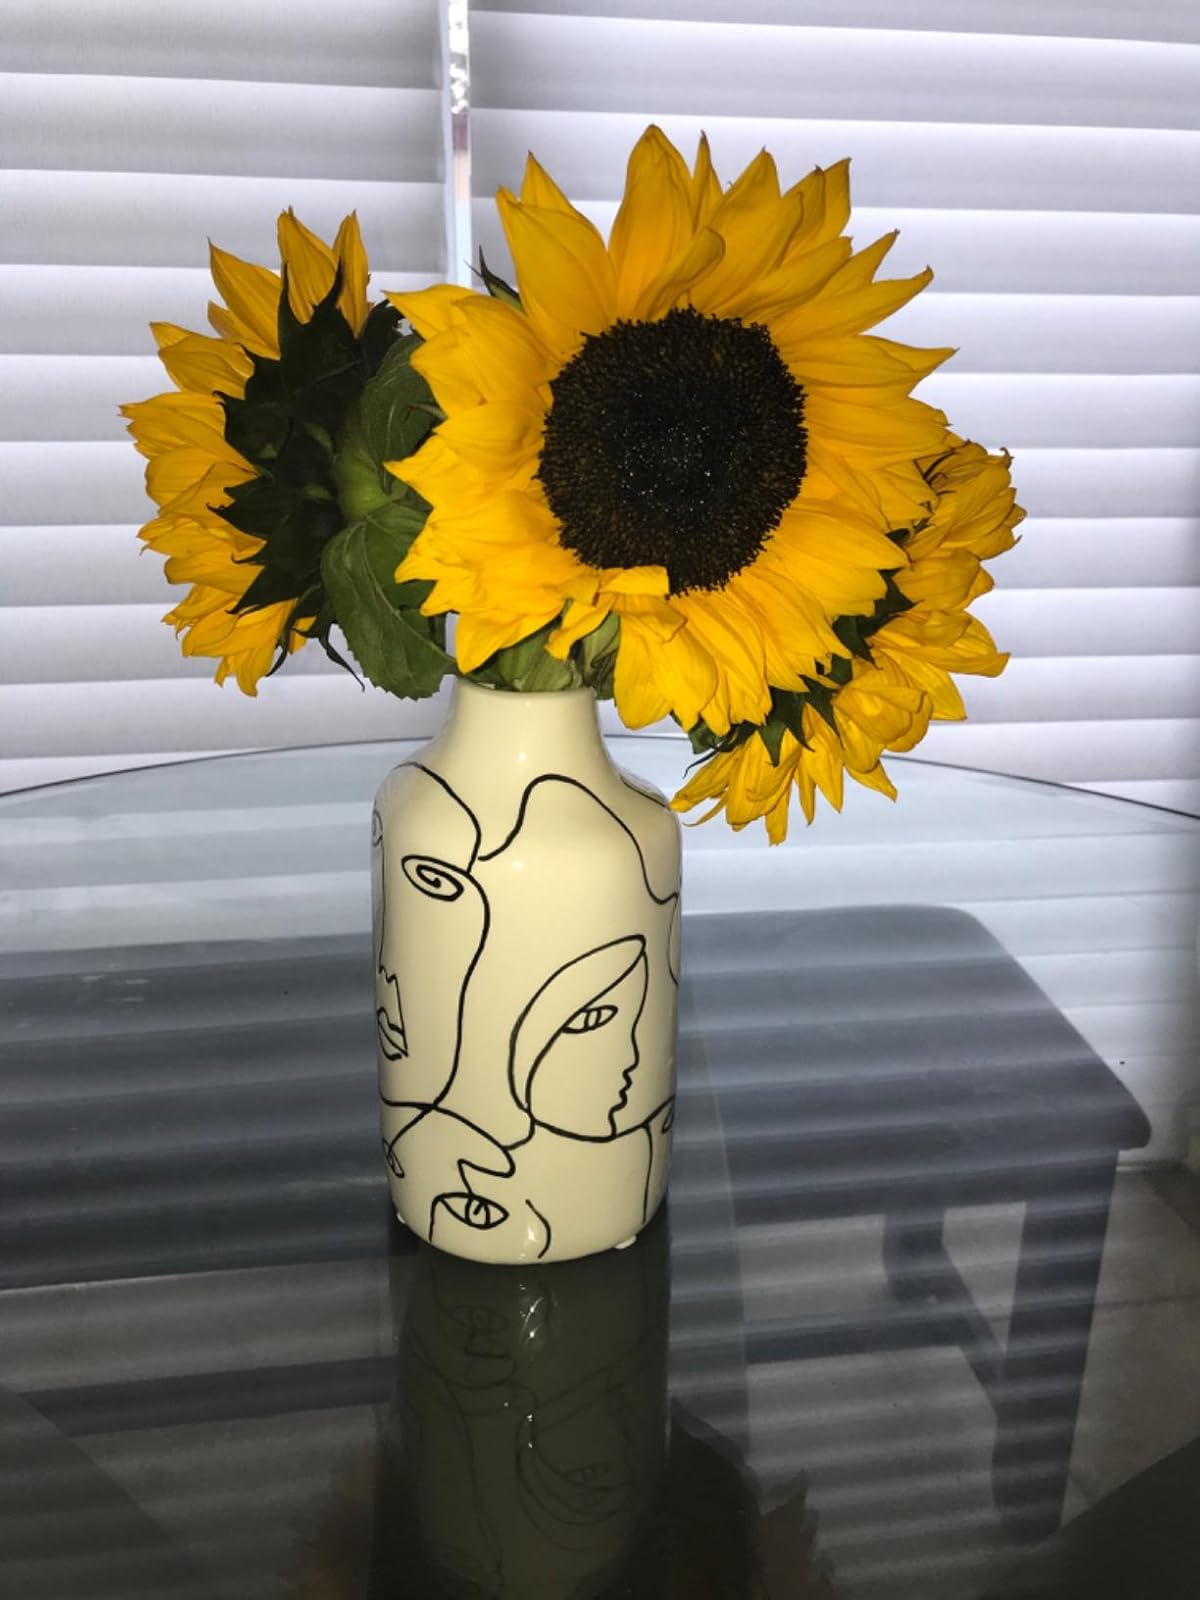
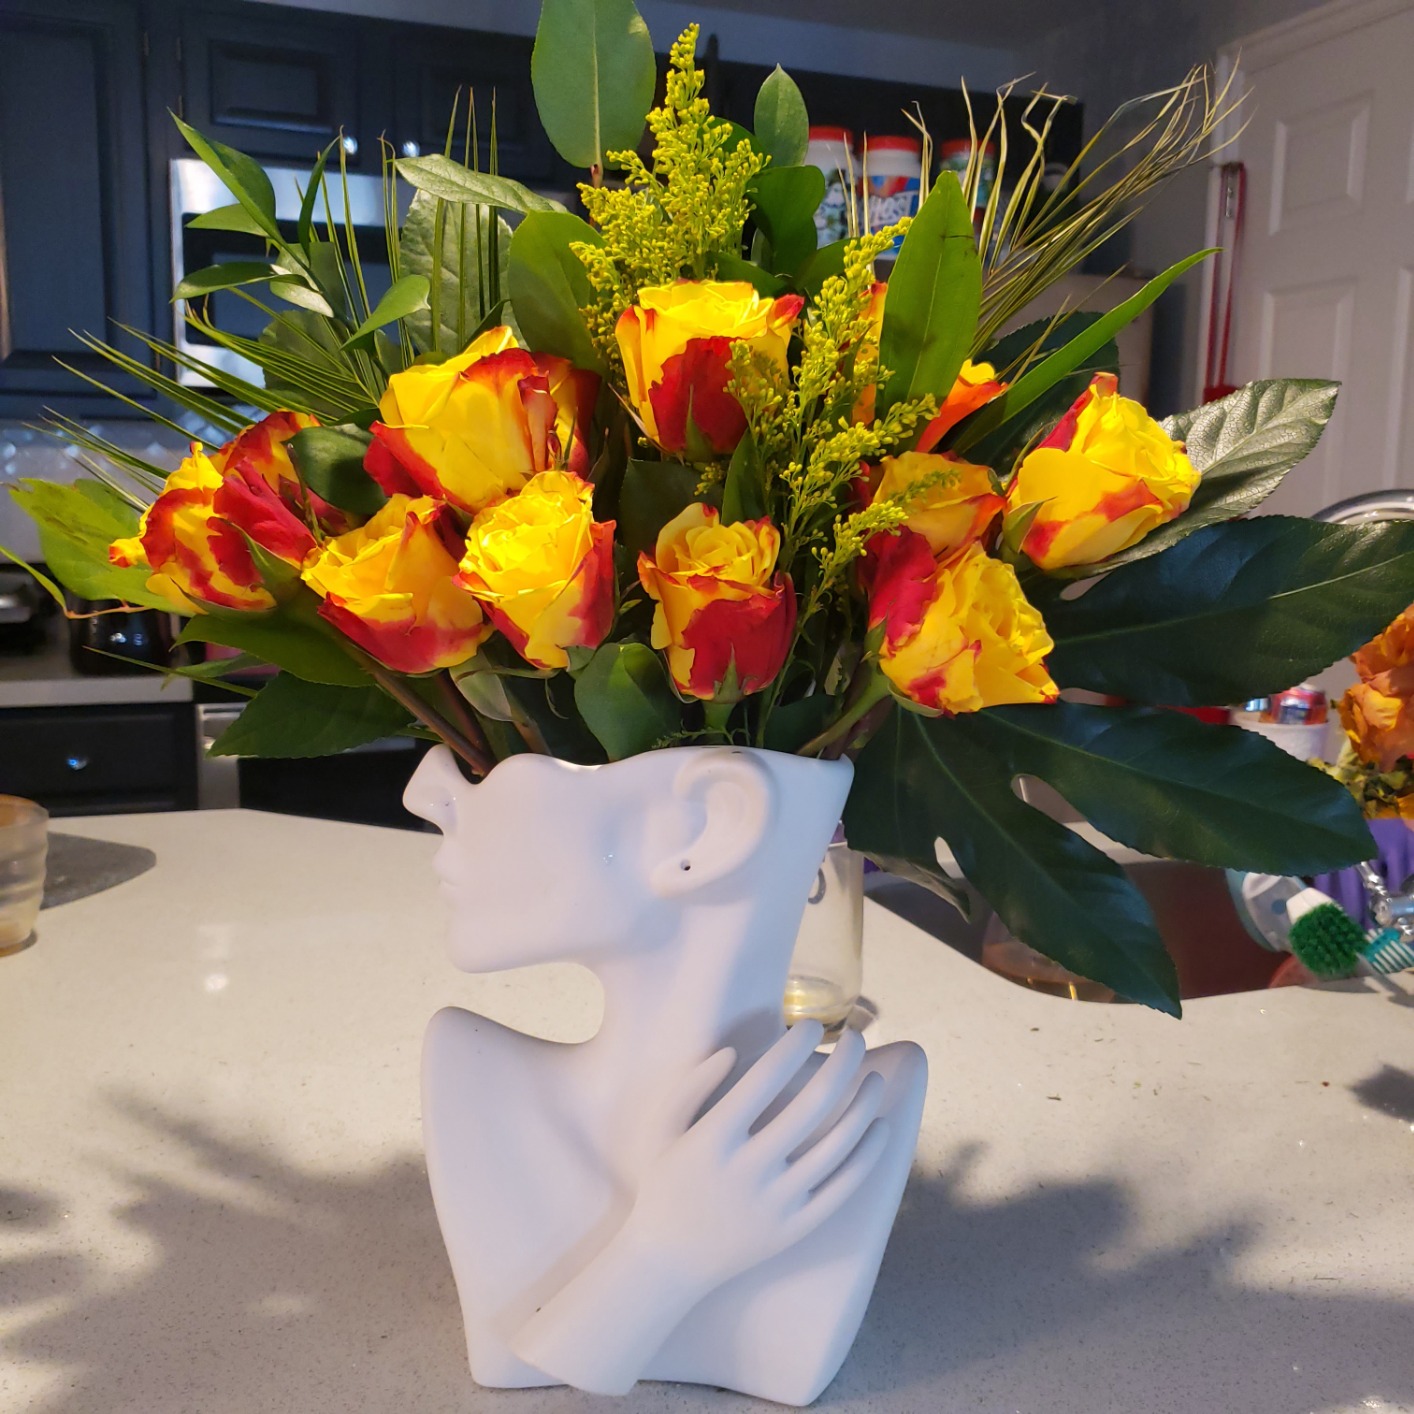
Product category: vase
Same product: no